Royal Flying Corps Canada

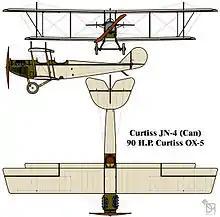

The Royal Flying Corps Canada (RFC Canada) was a training organization of the British Royal Flying Corps located in Canada during the First World War. It began operating in 1917.